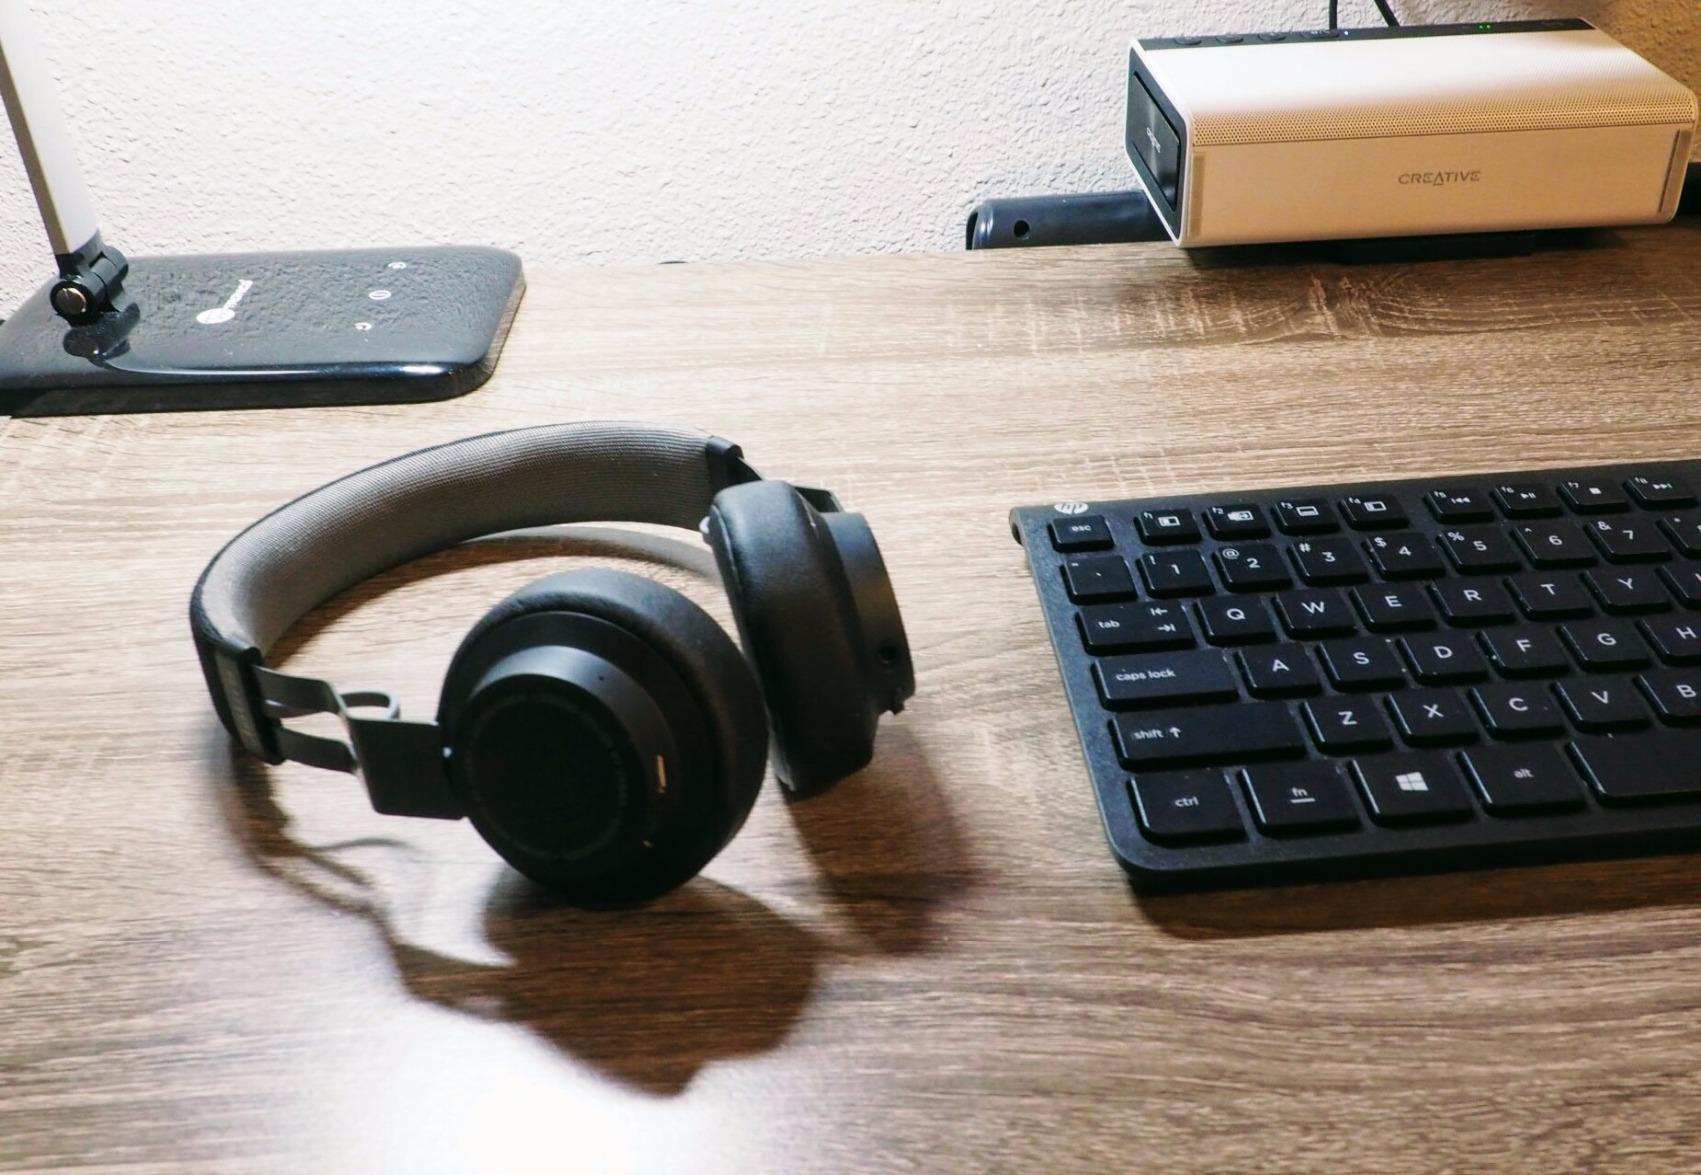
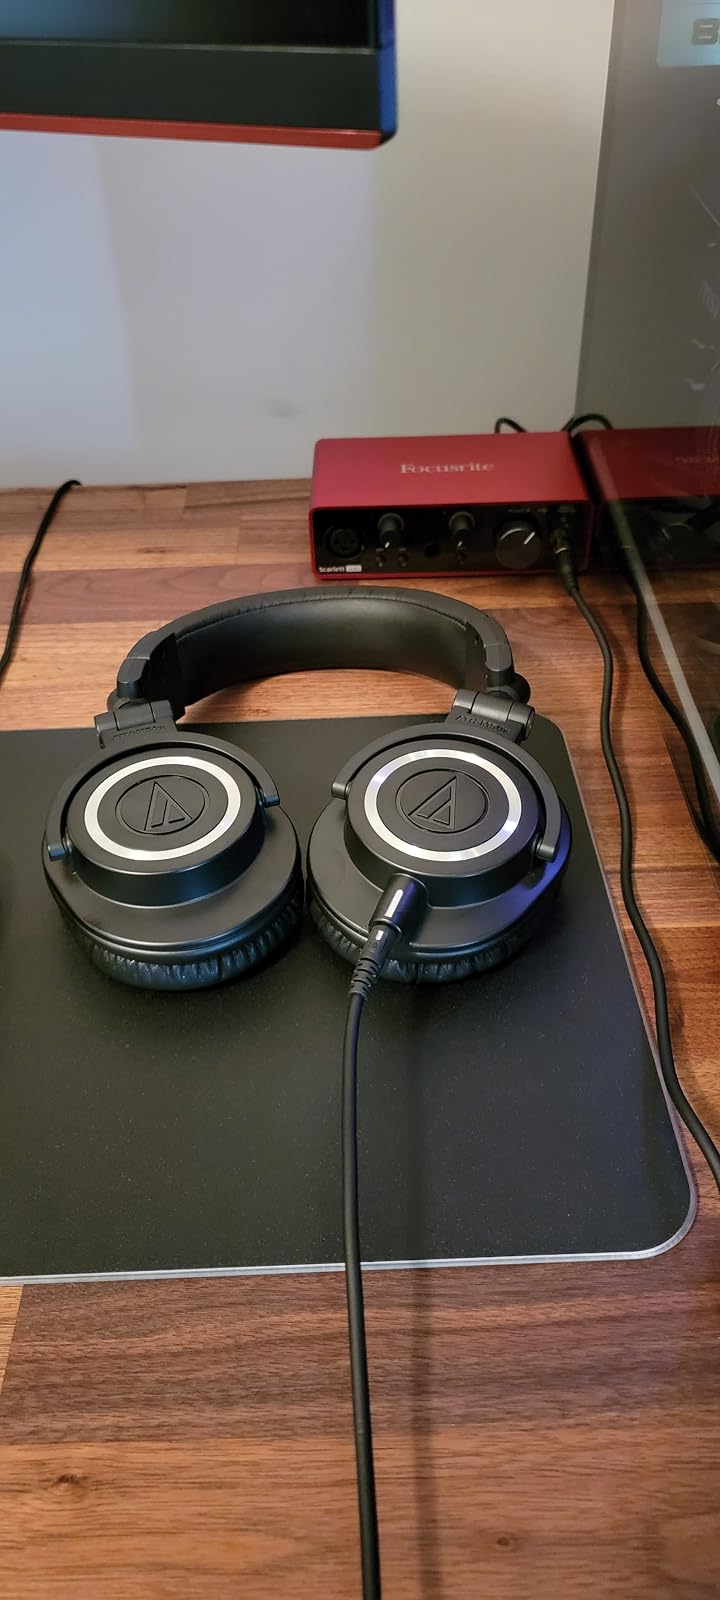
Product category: headphones
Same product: no